STS-126

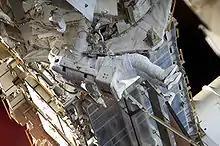
Bowen works on the SARJ during the mission's third spacewalk.

After awakening, the two crews prepared for the mission's third EVA, which began at 18:01 UTC. The entire spacewalk was devoted to completing the cleaning, lubrication, removal and replacement of the trundle bearings assemblies in the starboard SARJ. The final trundle bearing assembly installation was deferred to the fourth EVA, but all other tasks scheduled were accomplished without any issues. Stefanyshyn-Piper's fifth EVA moved her to the twenty-fifth spot in cumulative EVA time with thirty-three hours, forty-two minutes.